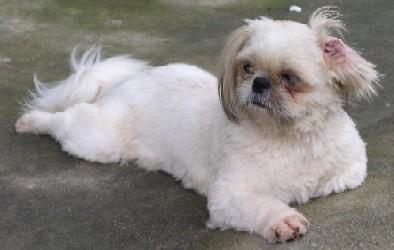
Shih-Tzu